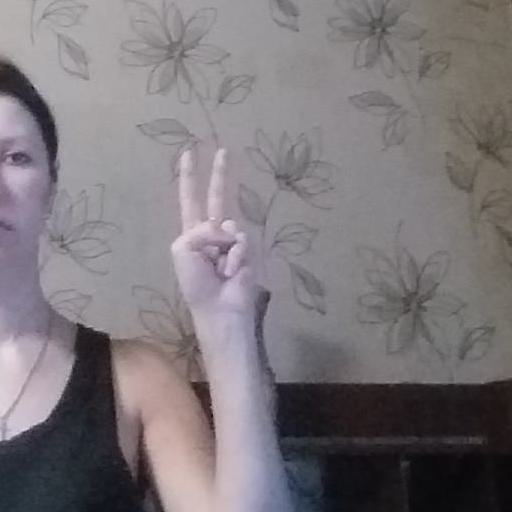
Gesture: peace